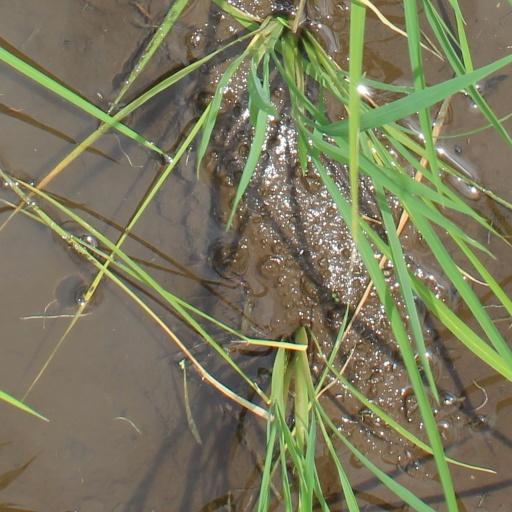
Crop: rice